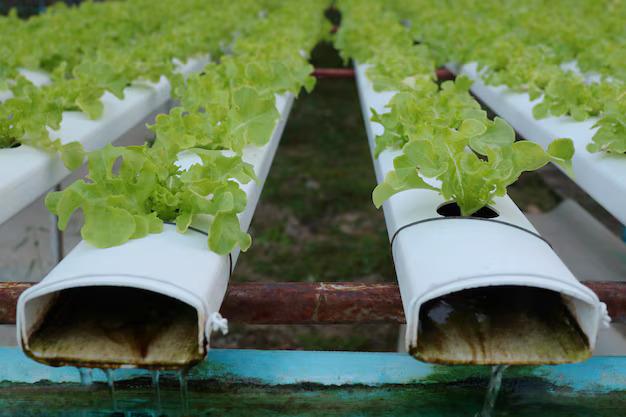
Mimea ya saladi inakua vizuri katika mfuo wa [cs]hydroponics[cs]. Maji yanatiririka kutoka kwenye mabomba meupe yakilisha mimea moja kwa moja bila udongo. Njia hii inaonyesha kilimo cha kisasa kinachookoa maji na nafasi.